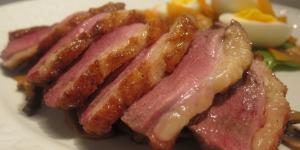
magret de pato al champagne